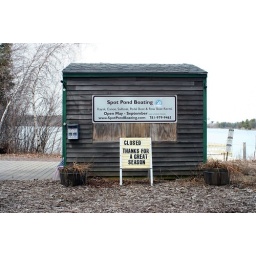
This is the boat rental house at Spot Pond in Stoneham or by the Zoo.